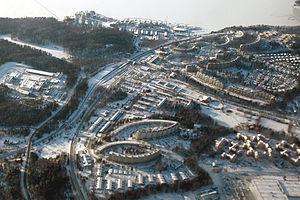
Kallhäll est une communauté urbaine de la ville de Stockholm située sur la commune de Järfälla.